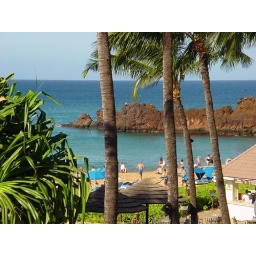
Black rock from a stairwell in the Sheraton Hotel. The water really is that color.